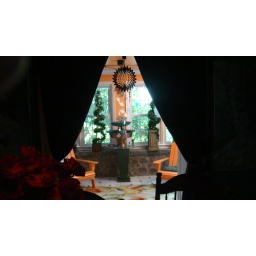
1st floor ; view of sunroom entrance from formal dining room ; separated by glass french doors